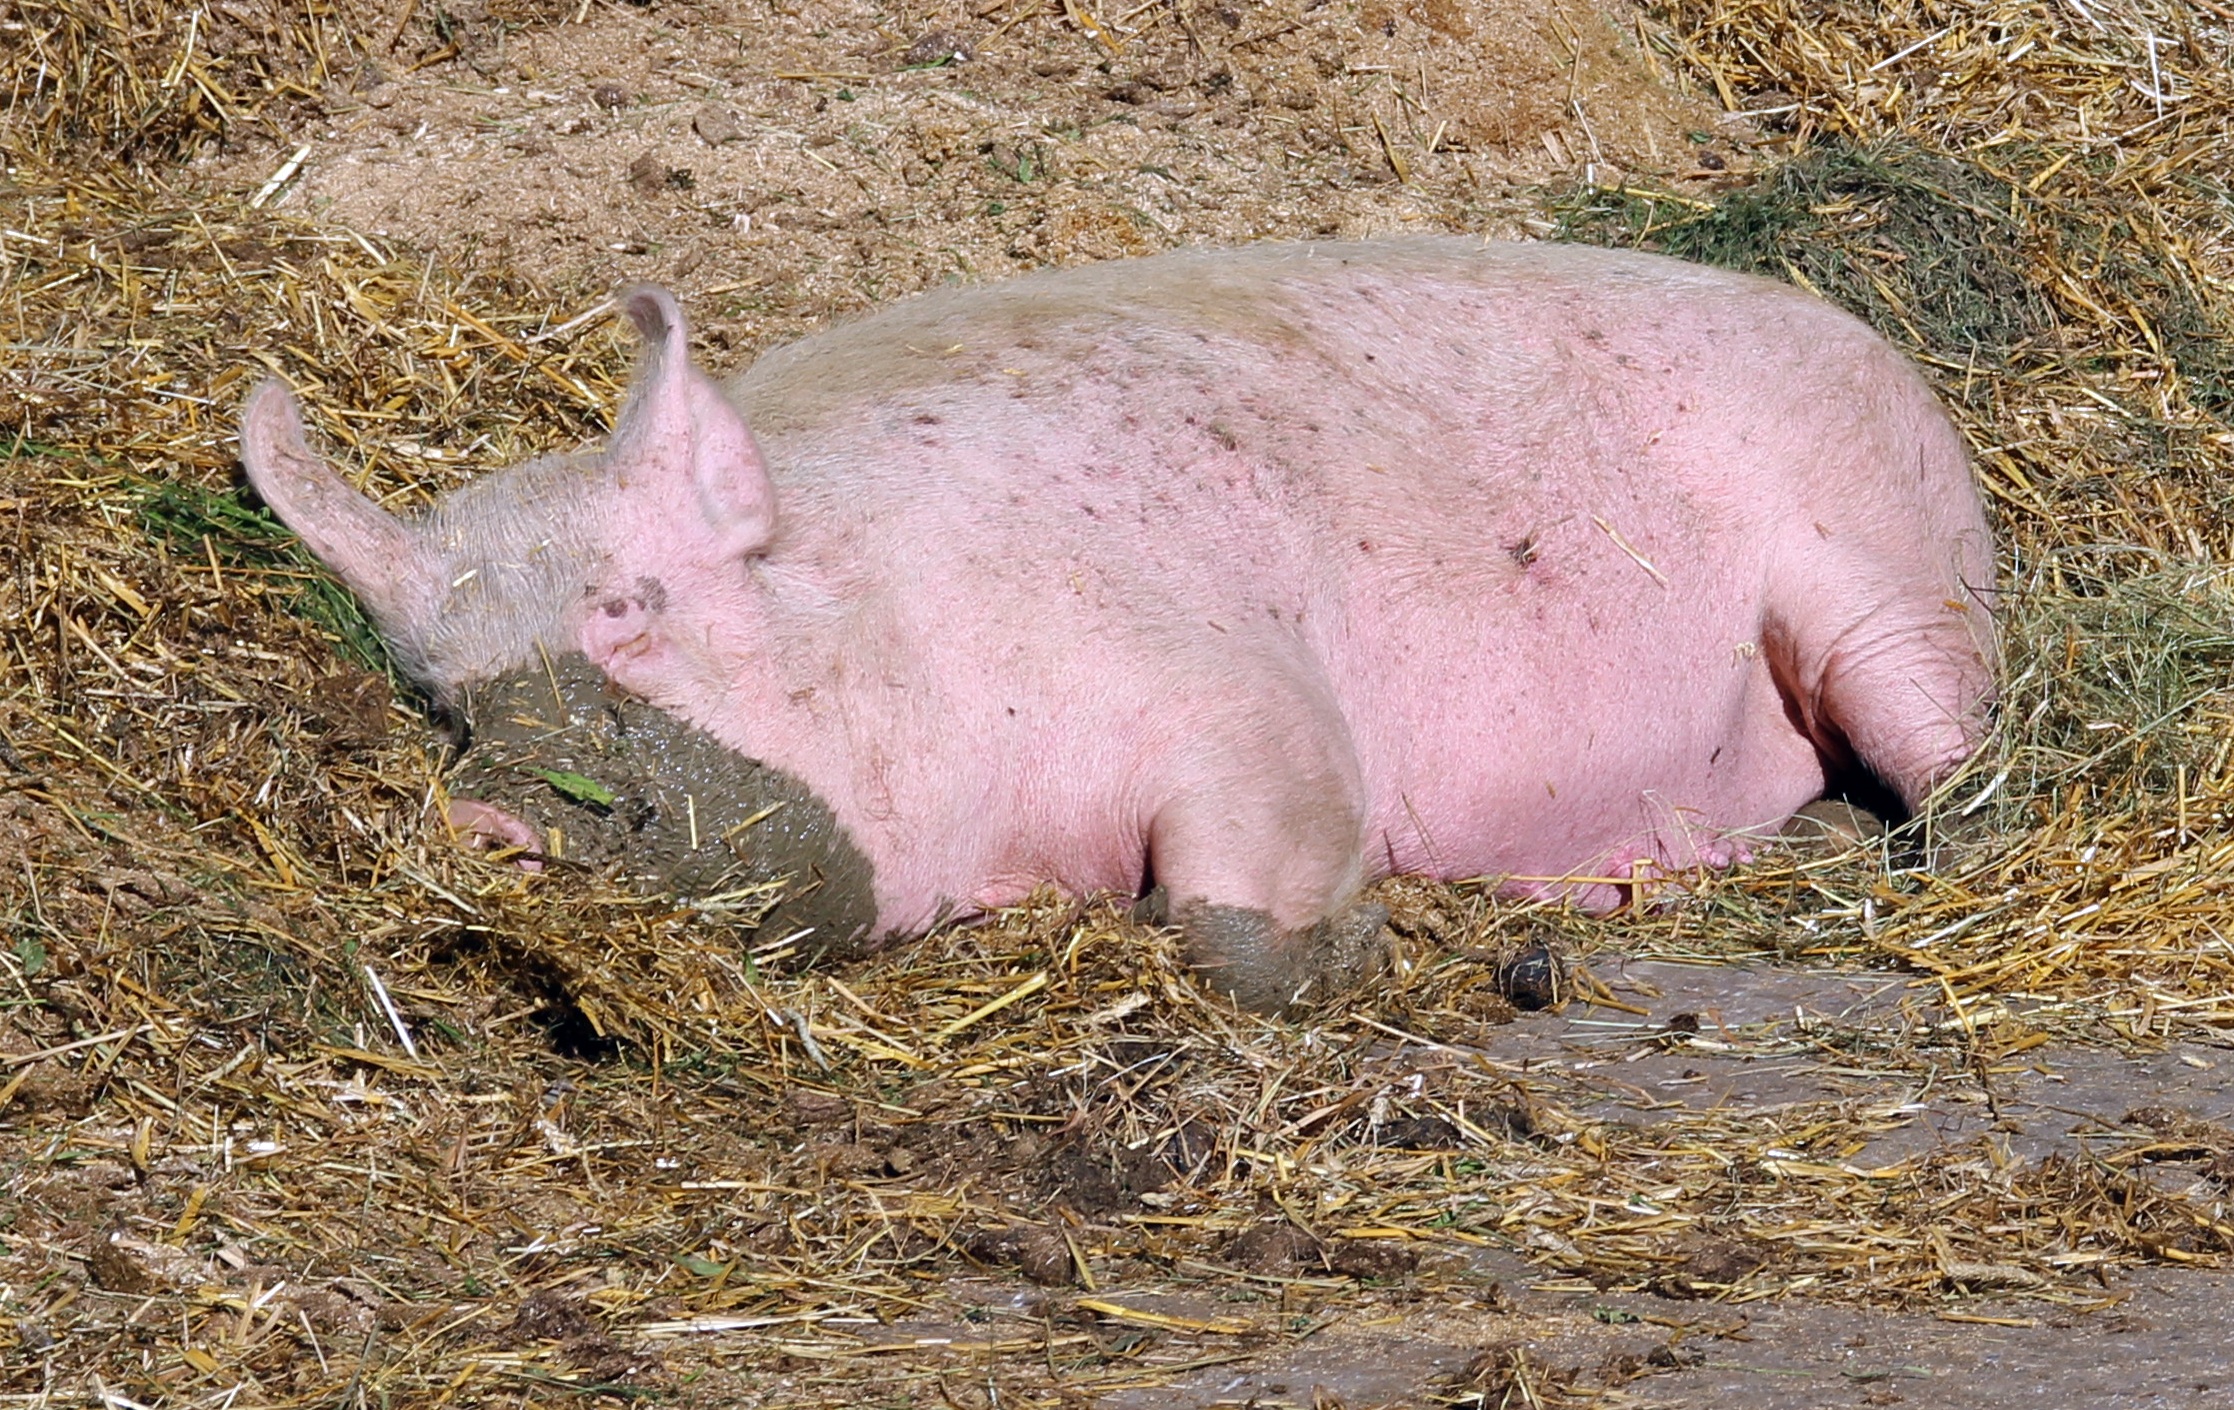
livestock, mammal, dirty, agriculture, fauna, sow, vertebrate, pig, domestic pig, pig like mammal